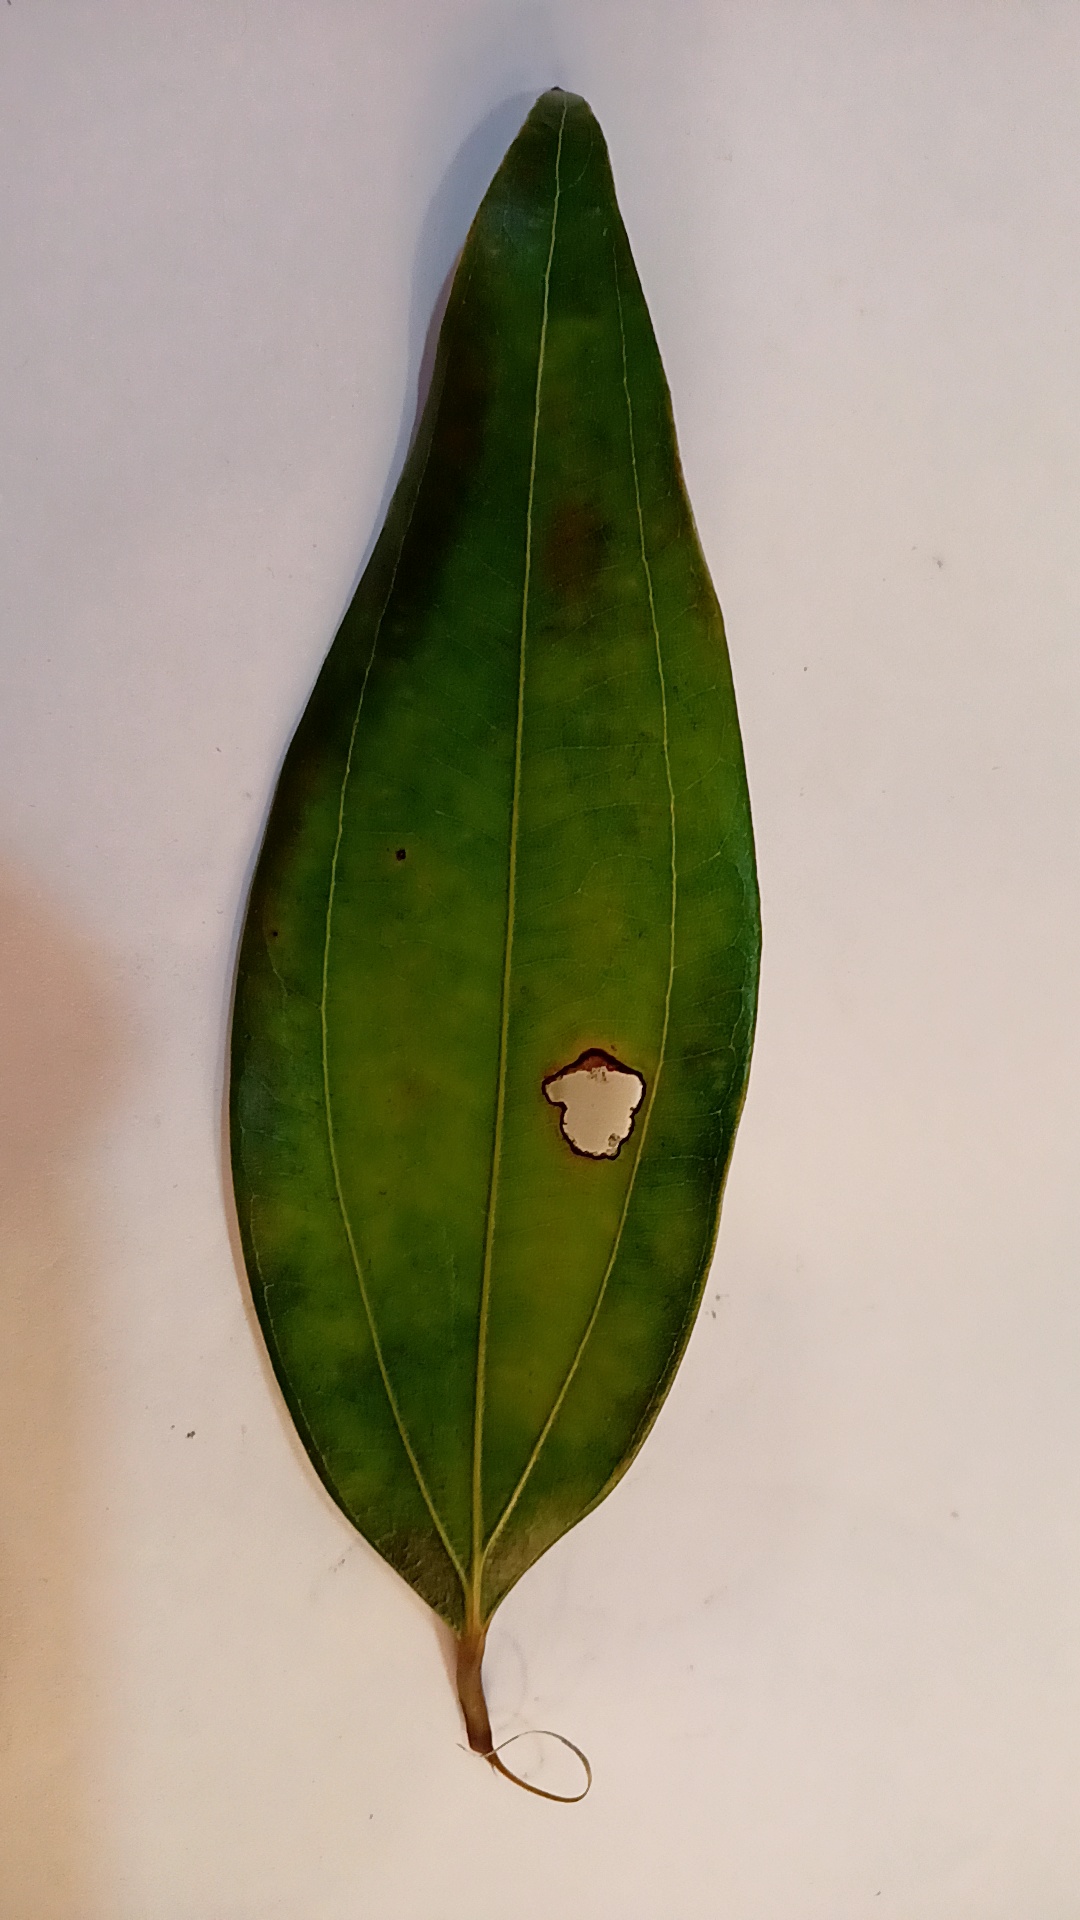
Label: Disease